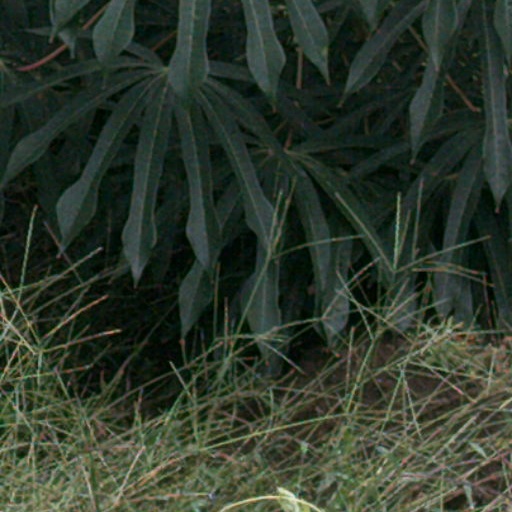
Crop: cassava